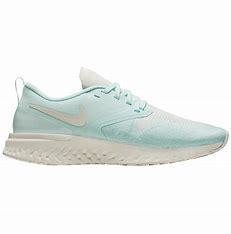
Brand: Nike
Model: Odyssey React Flyknit 2